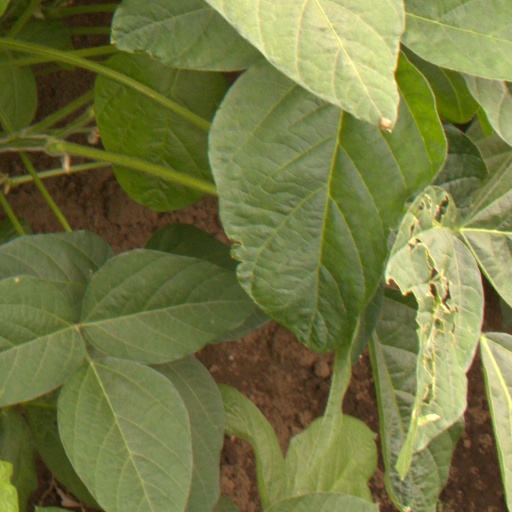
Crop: soybean